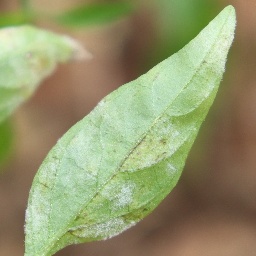
Label: powdery mildew